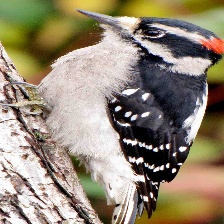
Species: DOWNY WOODPECKER
Scientific name: PICOIDES PUBESCENS